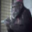
Label: chimpanzee